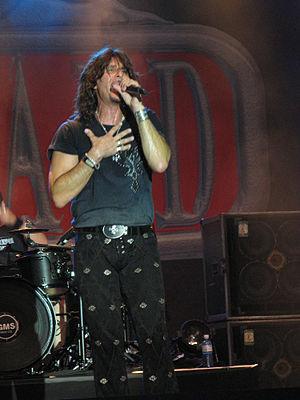
Gotthard est un groupe de hard rock et heavy metal suisse, originaire de Lugano, Tessin. Depuis sa création, le groupe suisse connait un grand succès en Europe essentiellement, surtout en Allemagne. Le groupe a souvent conquis la première place des classements suisses avec des chansons devenues des tubes tels que Heaven, One Life One Soul, Lift U Up, Let it Rain, Anytime Anywhere. Bien qu'originaire d'un canton suisse italophone, le groupe chante en anglais.